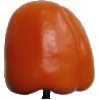
Label: orange_pepper